Virgin and Child Enthroned

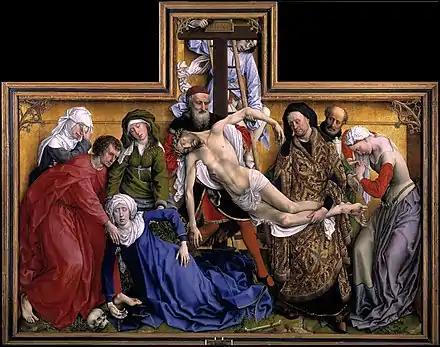
In van der Weyden's "Descent from the Cross", flesh and blood figures take on a distinctly sculptural appearance.

The lintel contains six reliefs from the New Testament of scenes from the Life of the Virgin. The first four, the Annunciation, Visitation, Nativity and Adoration of the Magi, are associated with motherhood and infancy. They are followed by the Resurrection and Pentecost. Above them, surmounting a "cross flower", is the Coronation of the Virgin. The jambs on either side of the Virgin are adorned with statues, most likely of Old Testament prophets. Of these only David, second to the left, has been identified. The bearded man to David's left is probably Moses, the man in the cap to the right is most likely the "weeping prophet" Jeremiah. On the opposite side, the outer figures may be Zechariah and Isaiah.